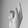
ASL letter: K